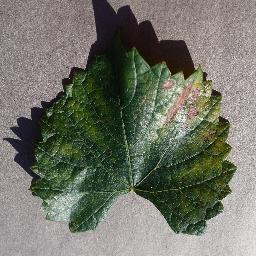
Label: Grape___Esca_(Black_Measles)